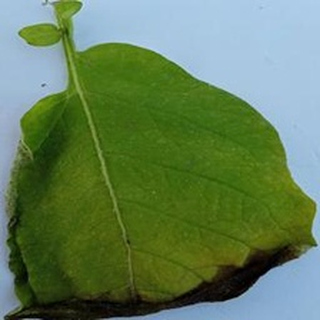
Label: potato_late_blight